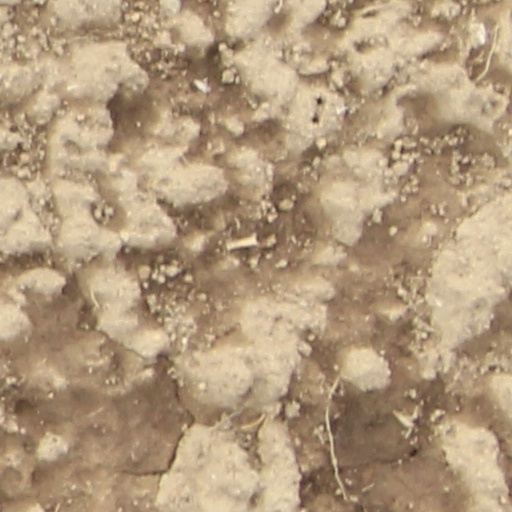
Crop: wheat